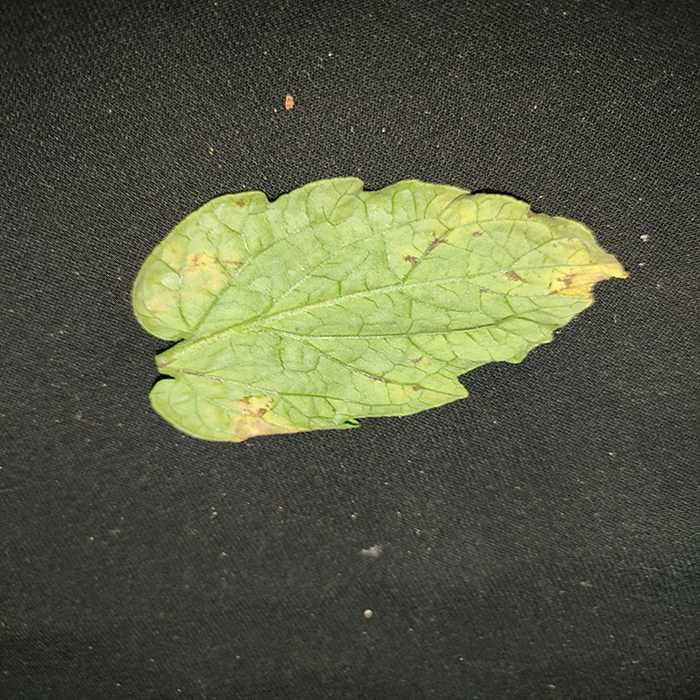
Plant: Tomato
Label: Tomato Bacterial spot